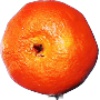
Label: clementine